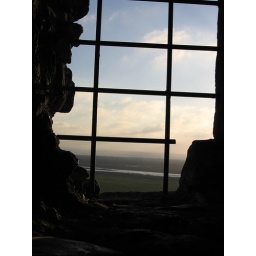
Through the window in the SE tower